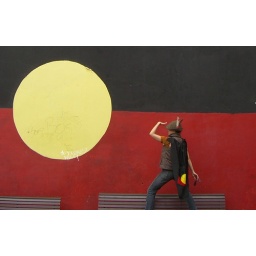
in the aboriginee flag, there is a yellow sun in the middle, the red represents the land, the black represents the people on the land